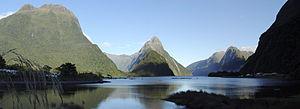
Le Milford Sound est un fjord de Nouvelle-Zélande situé dans la région de Southland de l'île du Sud. Un des lieux touristiques les plus visités de Nouvelle-Zélande, il doit son nom au port naturel gallois appelé Milford Haven.
"La Nouvelle-Zélande a accueilli deux millions de touristes en 2005. La Nouvelle-Zélande est commercialisée comme un terrain d'aventure ""propre et vert"", avec des destinations typiques disposant de zones naturelles telles que Milford Sound et le Croisement Alpin Tongariro, tandis que les activités comme le saut à l'élastique ou l'observation de baleines sont des exemples d'activités touristiques typiques...